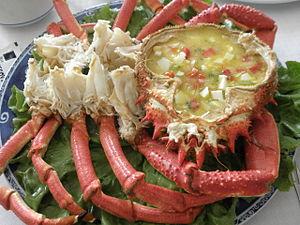
Tazones est une des 41 paroisses civiles ainsi qu'un village de la commune de Villaviciosa, dans les Asturies. La paroisse a une superficie de 3,51 km² et compte 300 habitants en 2006.